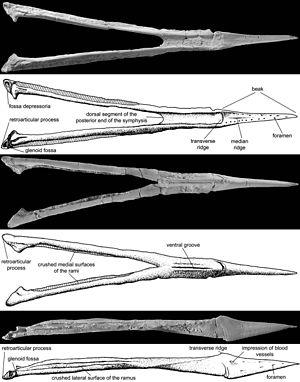
Bakonydraco est un genre éteint de ptérosaures de la famille des Tapejaridae.